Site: brandenburg
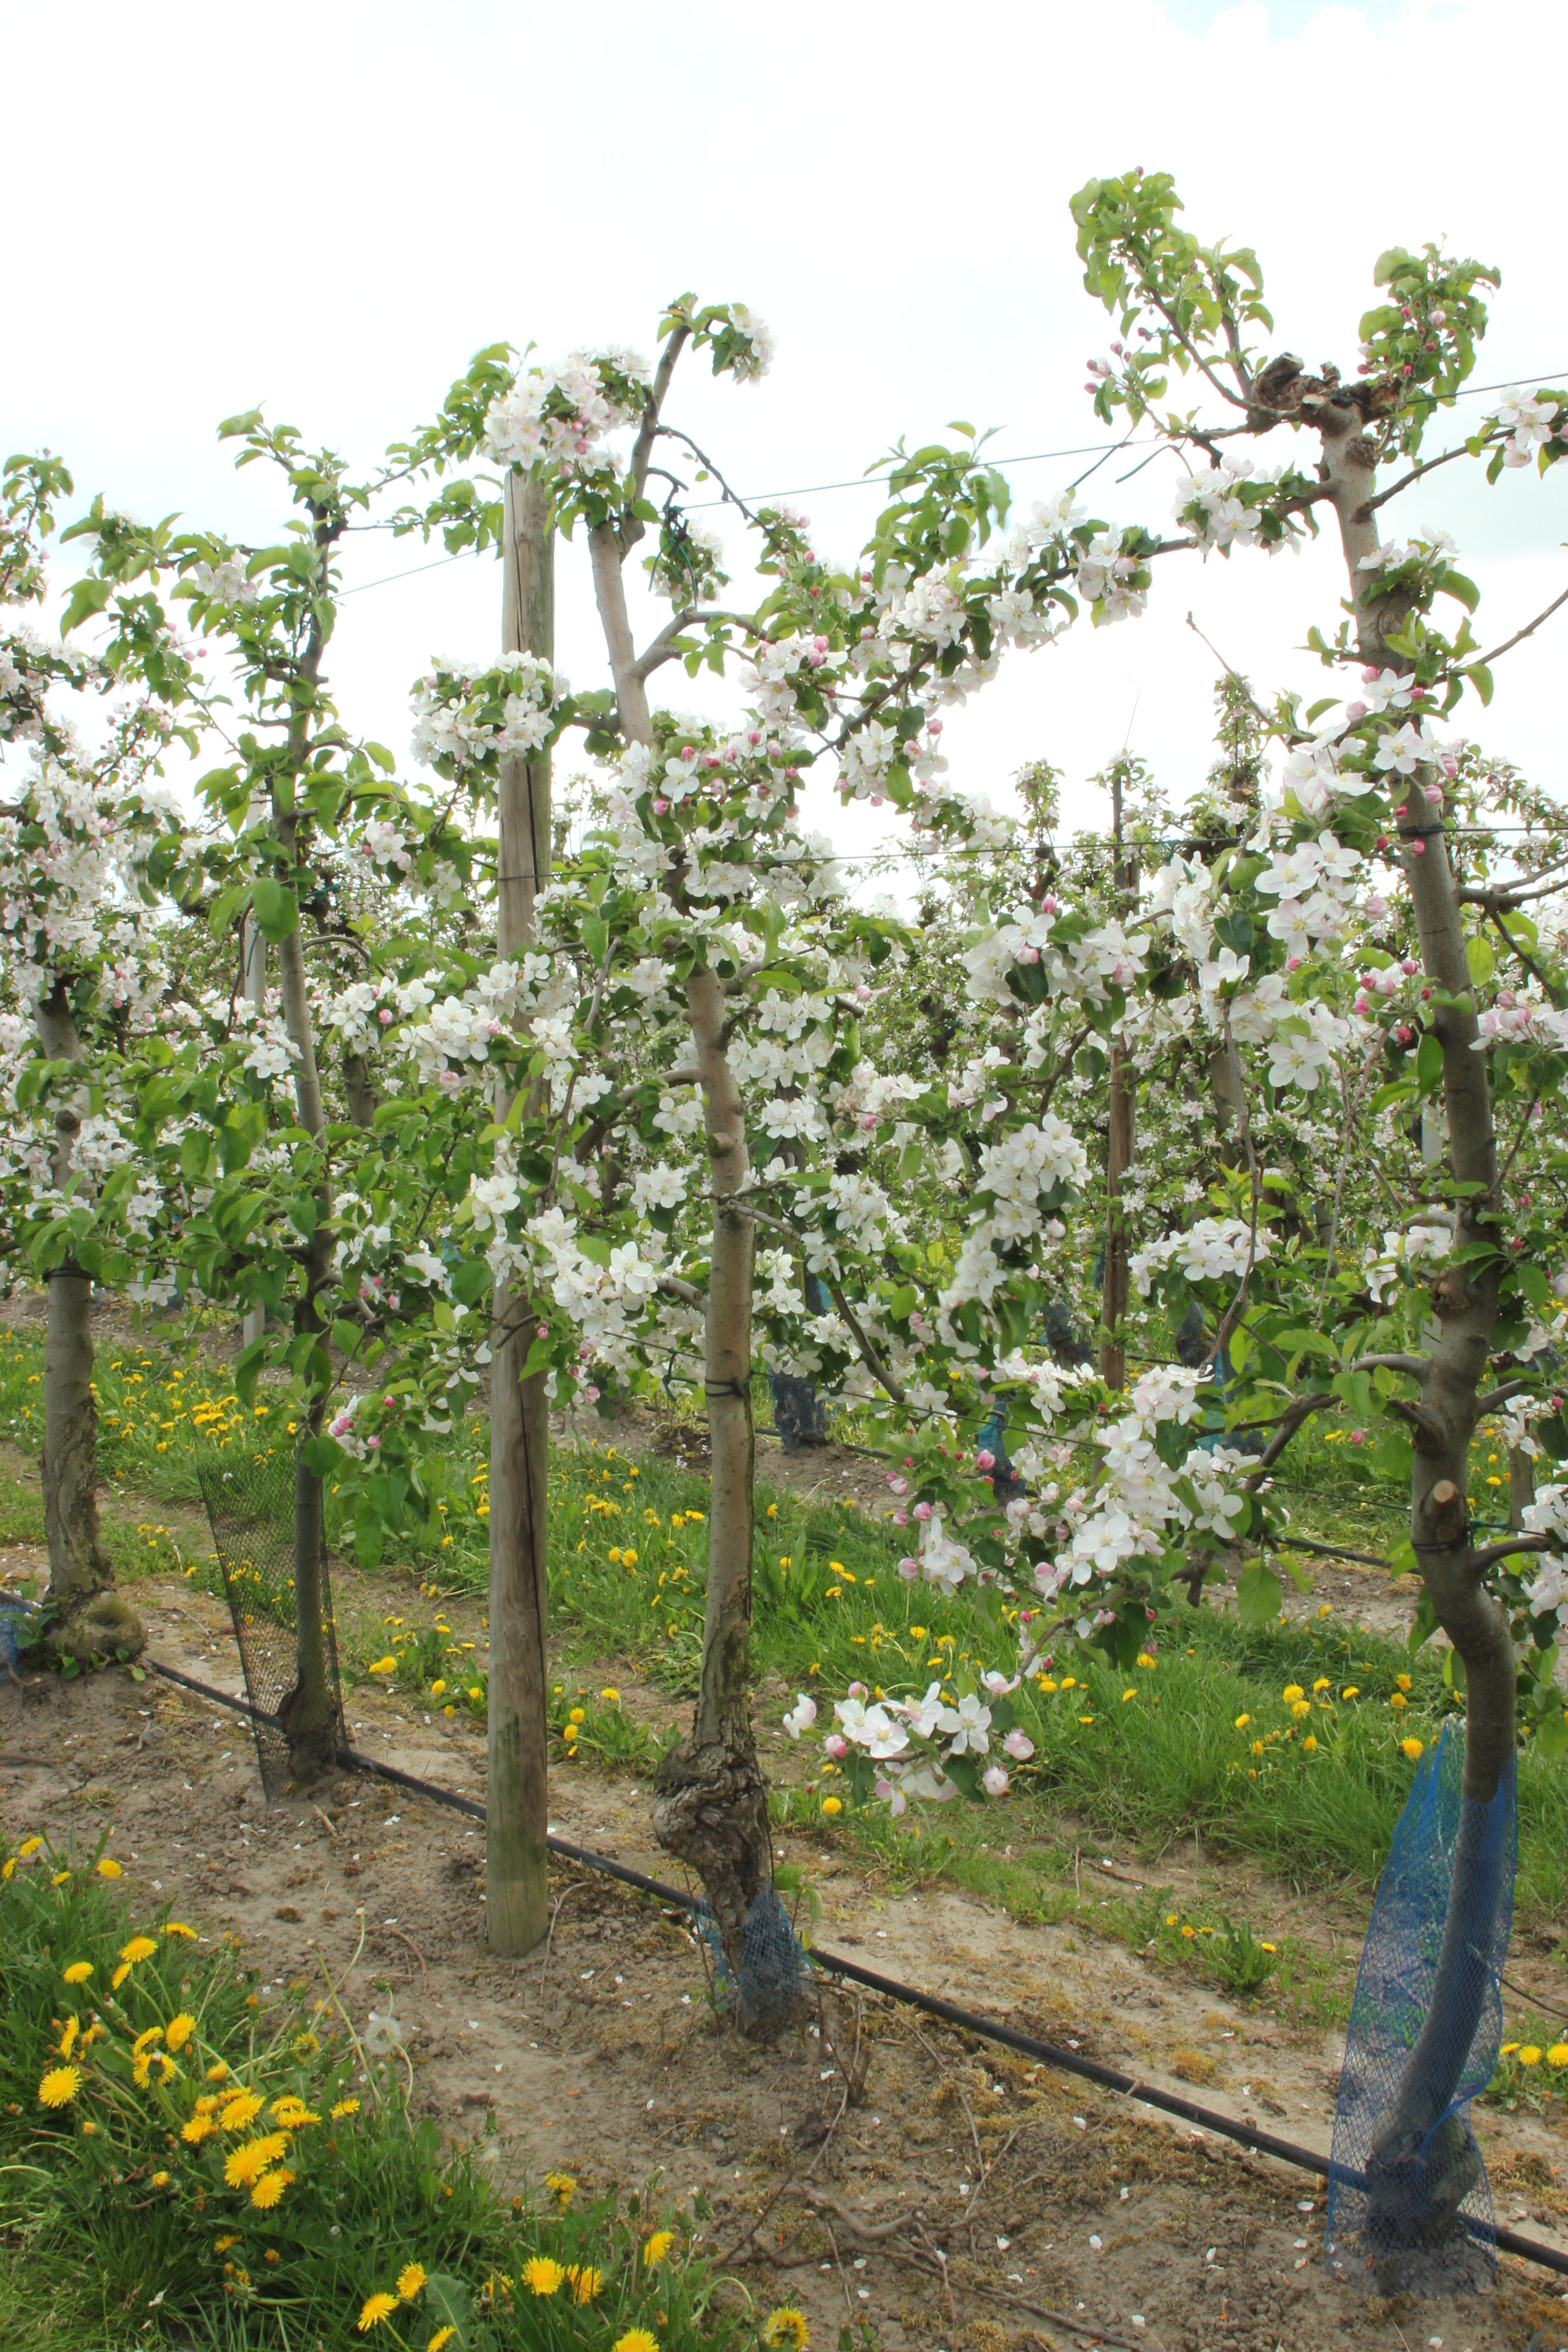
Growth stage (BBCH 65): Flowering